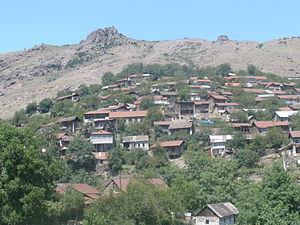
Toumi est une communauté rurale de la région de Hadrout, au Haut-Karabagh. Elle compte 752 habitants en 2005.